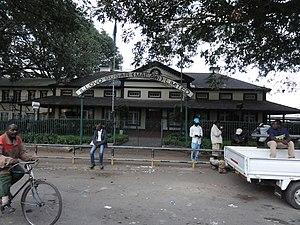
Limbe, fondée en 1909, est une ville du Malawi située dans le district de Blantyre. C'était le siège opérationnel et l'endroit où se trouvaient les ateliers du Malawi Railways, l'ancien opérateur national de chemin de fer.